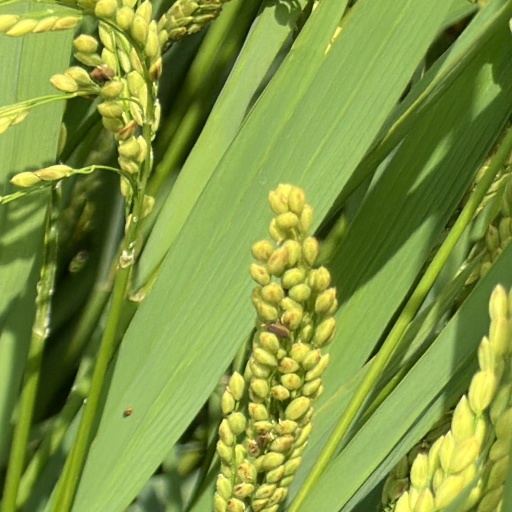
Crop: rice